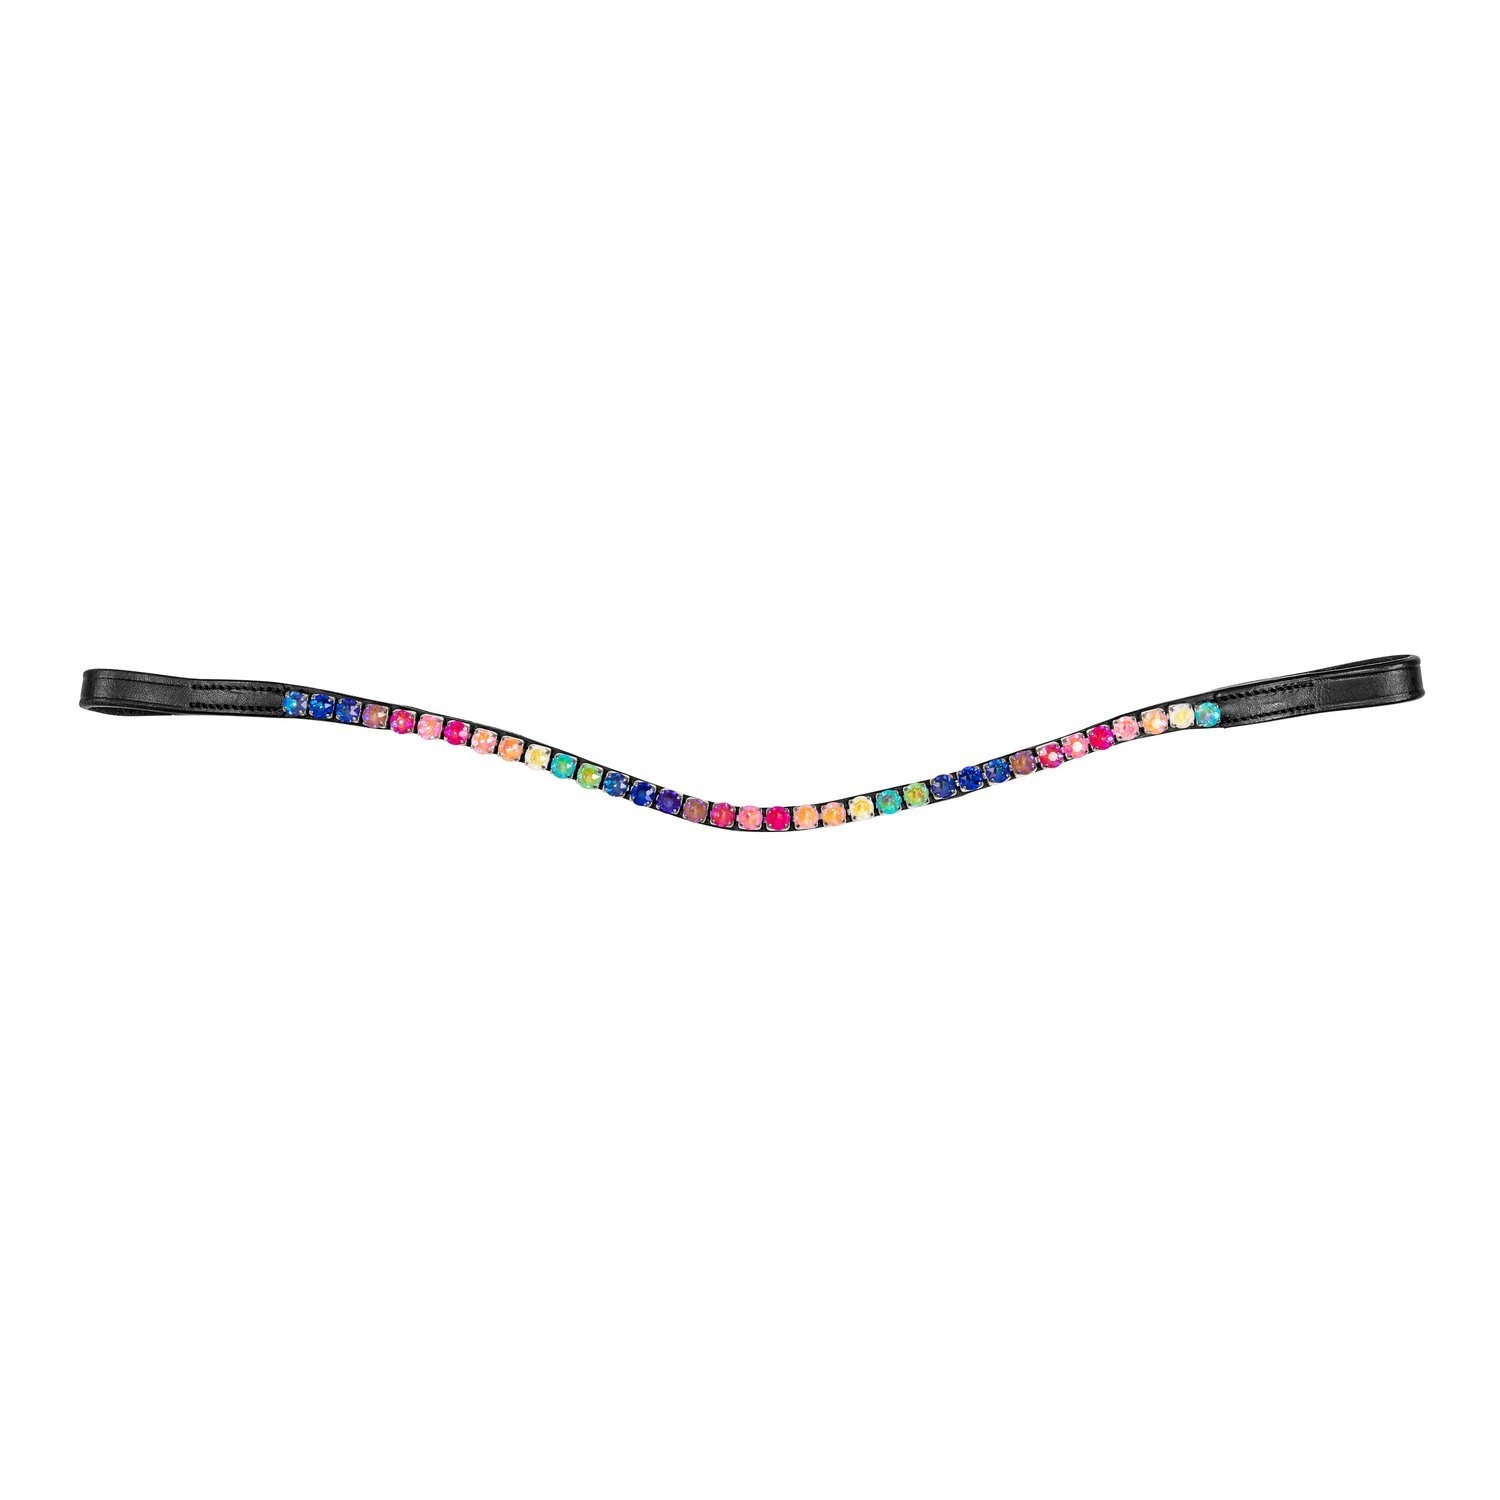
Loesdau Stirnband Las Vegas
Brand: Loesdau
Das geschwungene Stirnband Las Vegas von Loesdau ist aus bestem Qualitätsleder gefertigt. Die großen, eckig eingefassten Glitzersteine in schillernden Farben sind ein Eyecatcher und verleihen jeder Trense einen farbenfrohen Effekt. Länge: Shetty: ca. 34,5 cm VB: ca. 43,5 cm WB: ca. 45 cm Breite: ca. 11 mm
Category: Sporting Goods > Outdoor Recreation > Equestrian > Horse Tack > Bridles > Headstalls